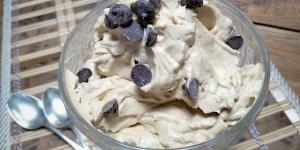
crema de cafe